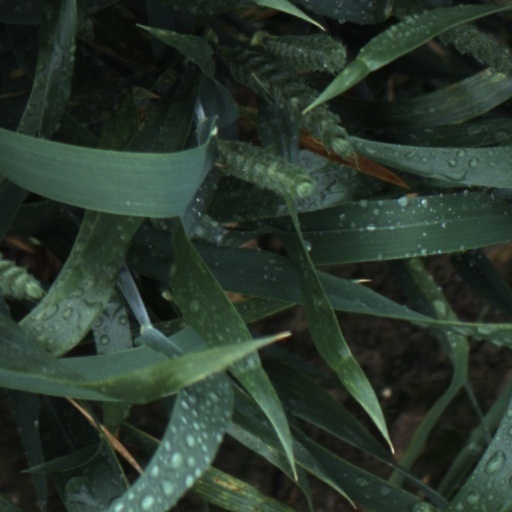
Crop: wheat